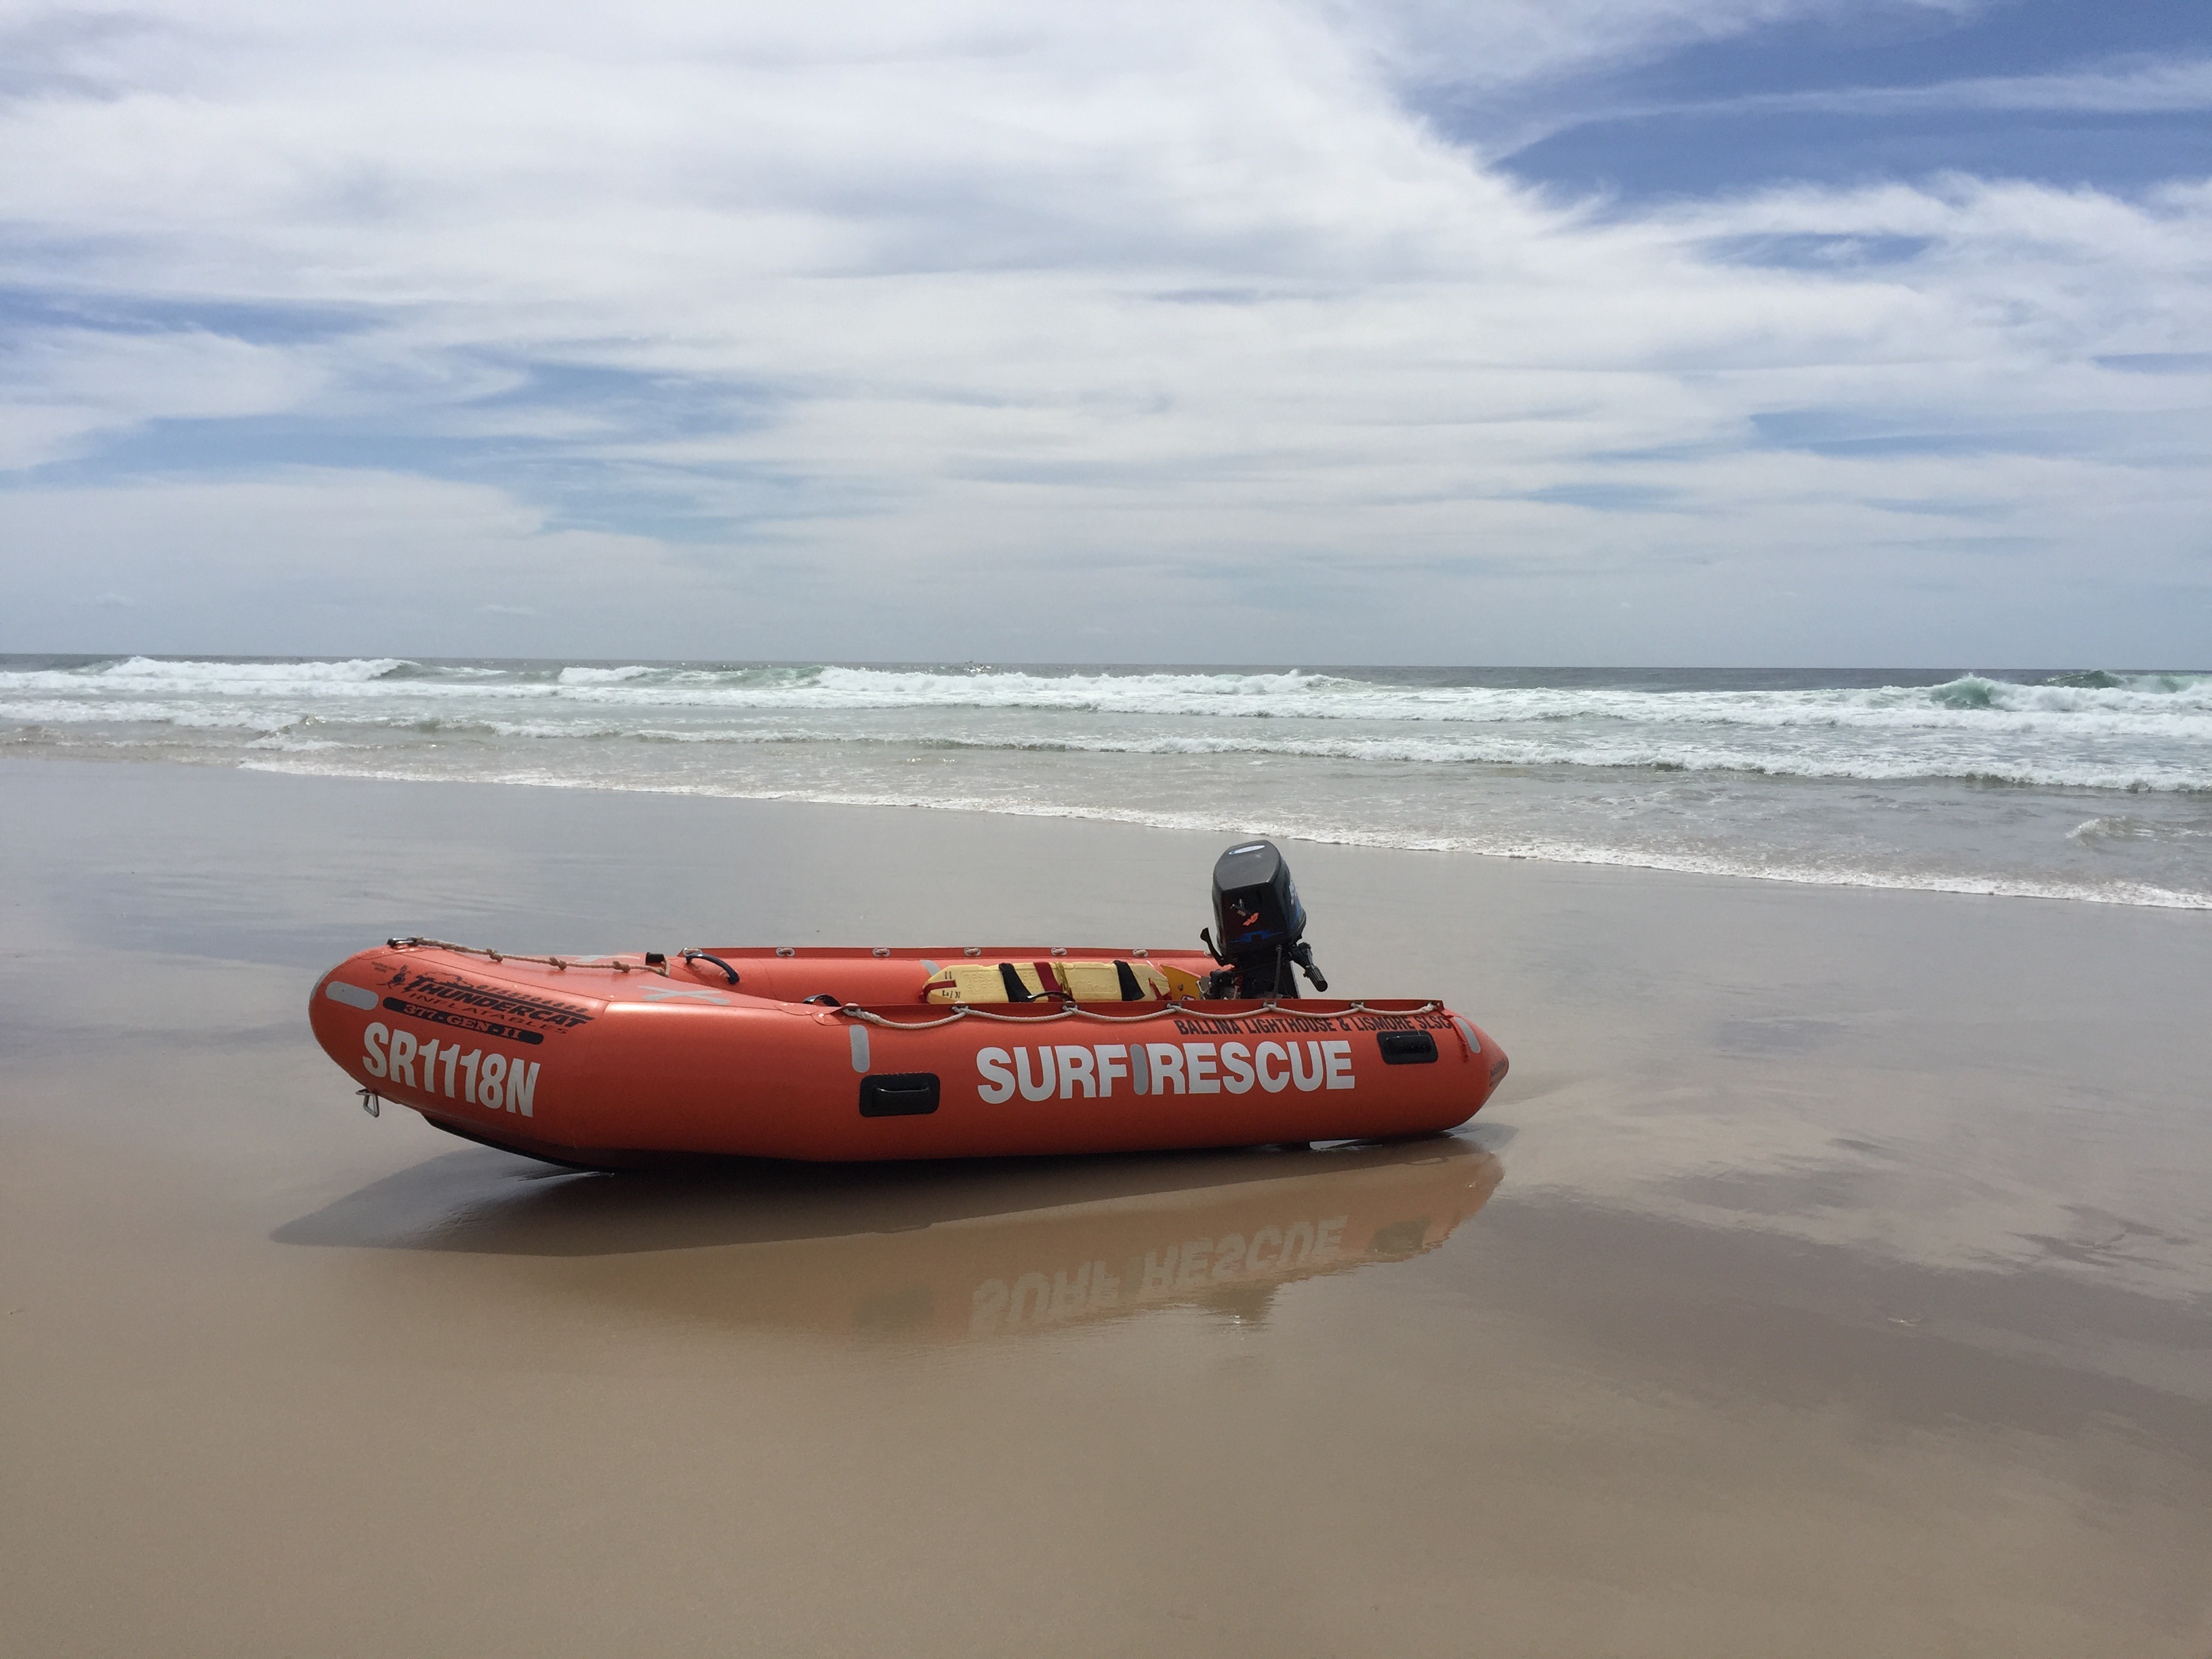
beach, sea, coast, boat, shore, vehicle, motorboat, australia, boating, watercraft, hovercraft, rescue boat, inflatable boat, surf life saving